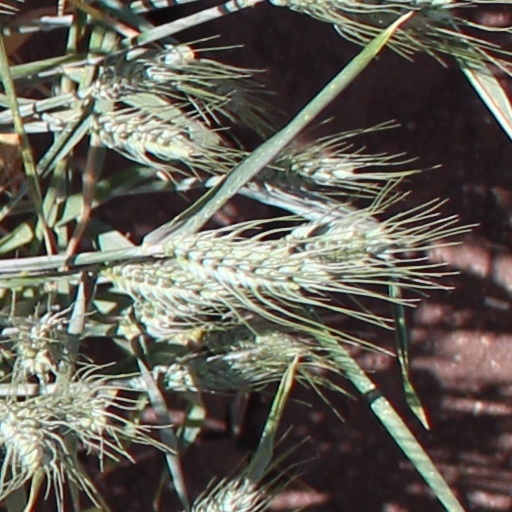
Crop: wheat